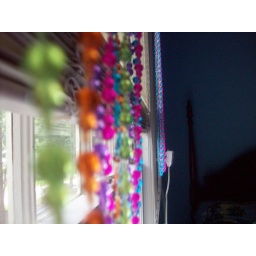
Beads in my bedroom window